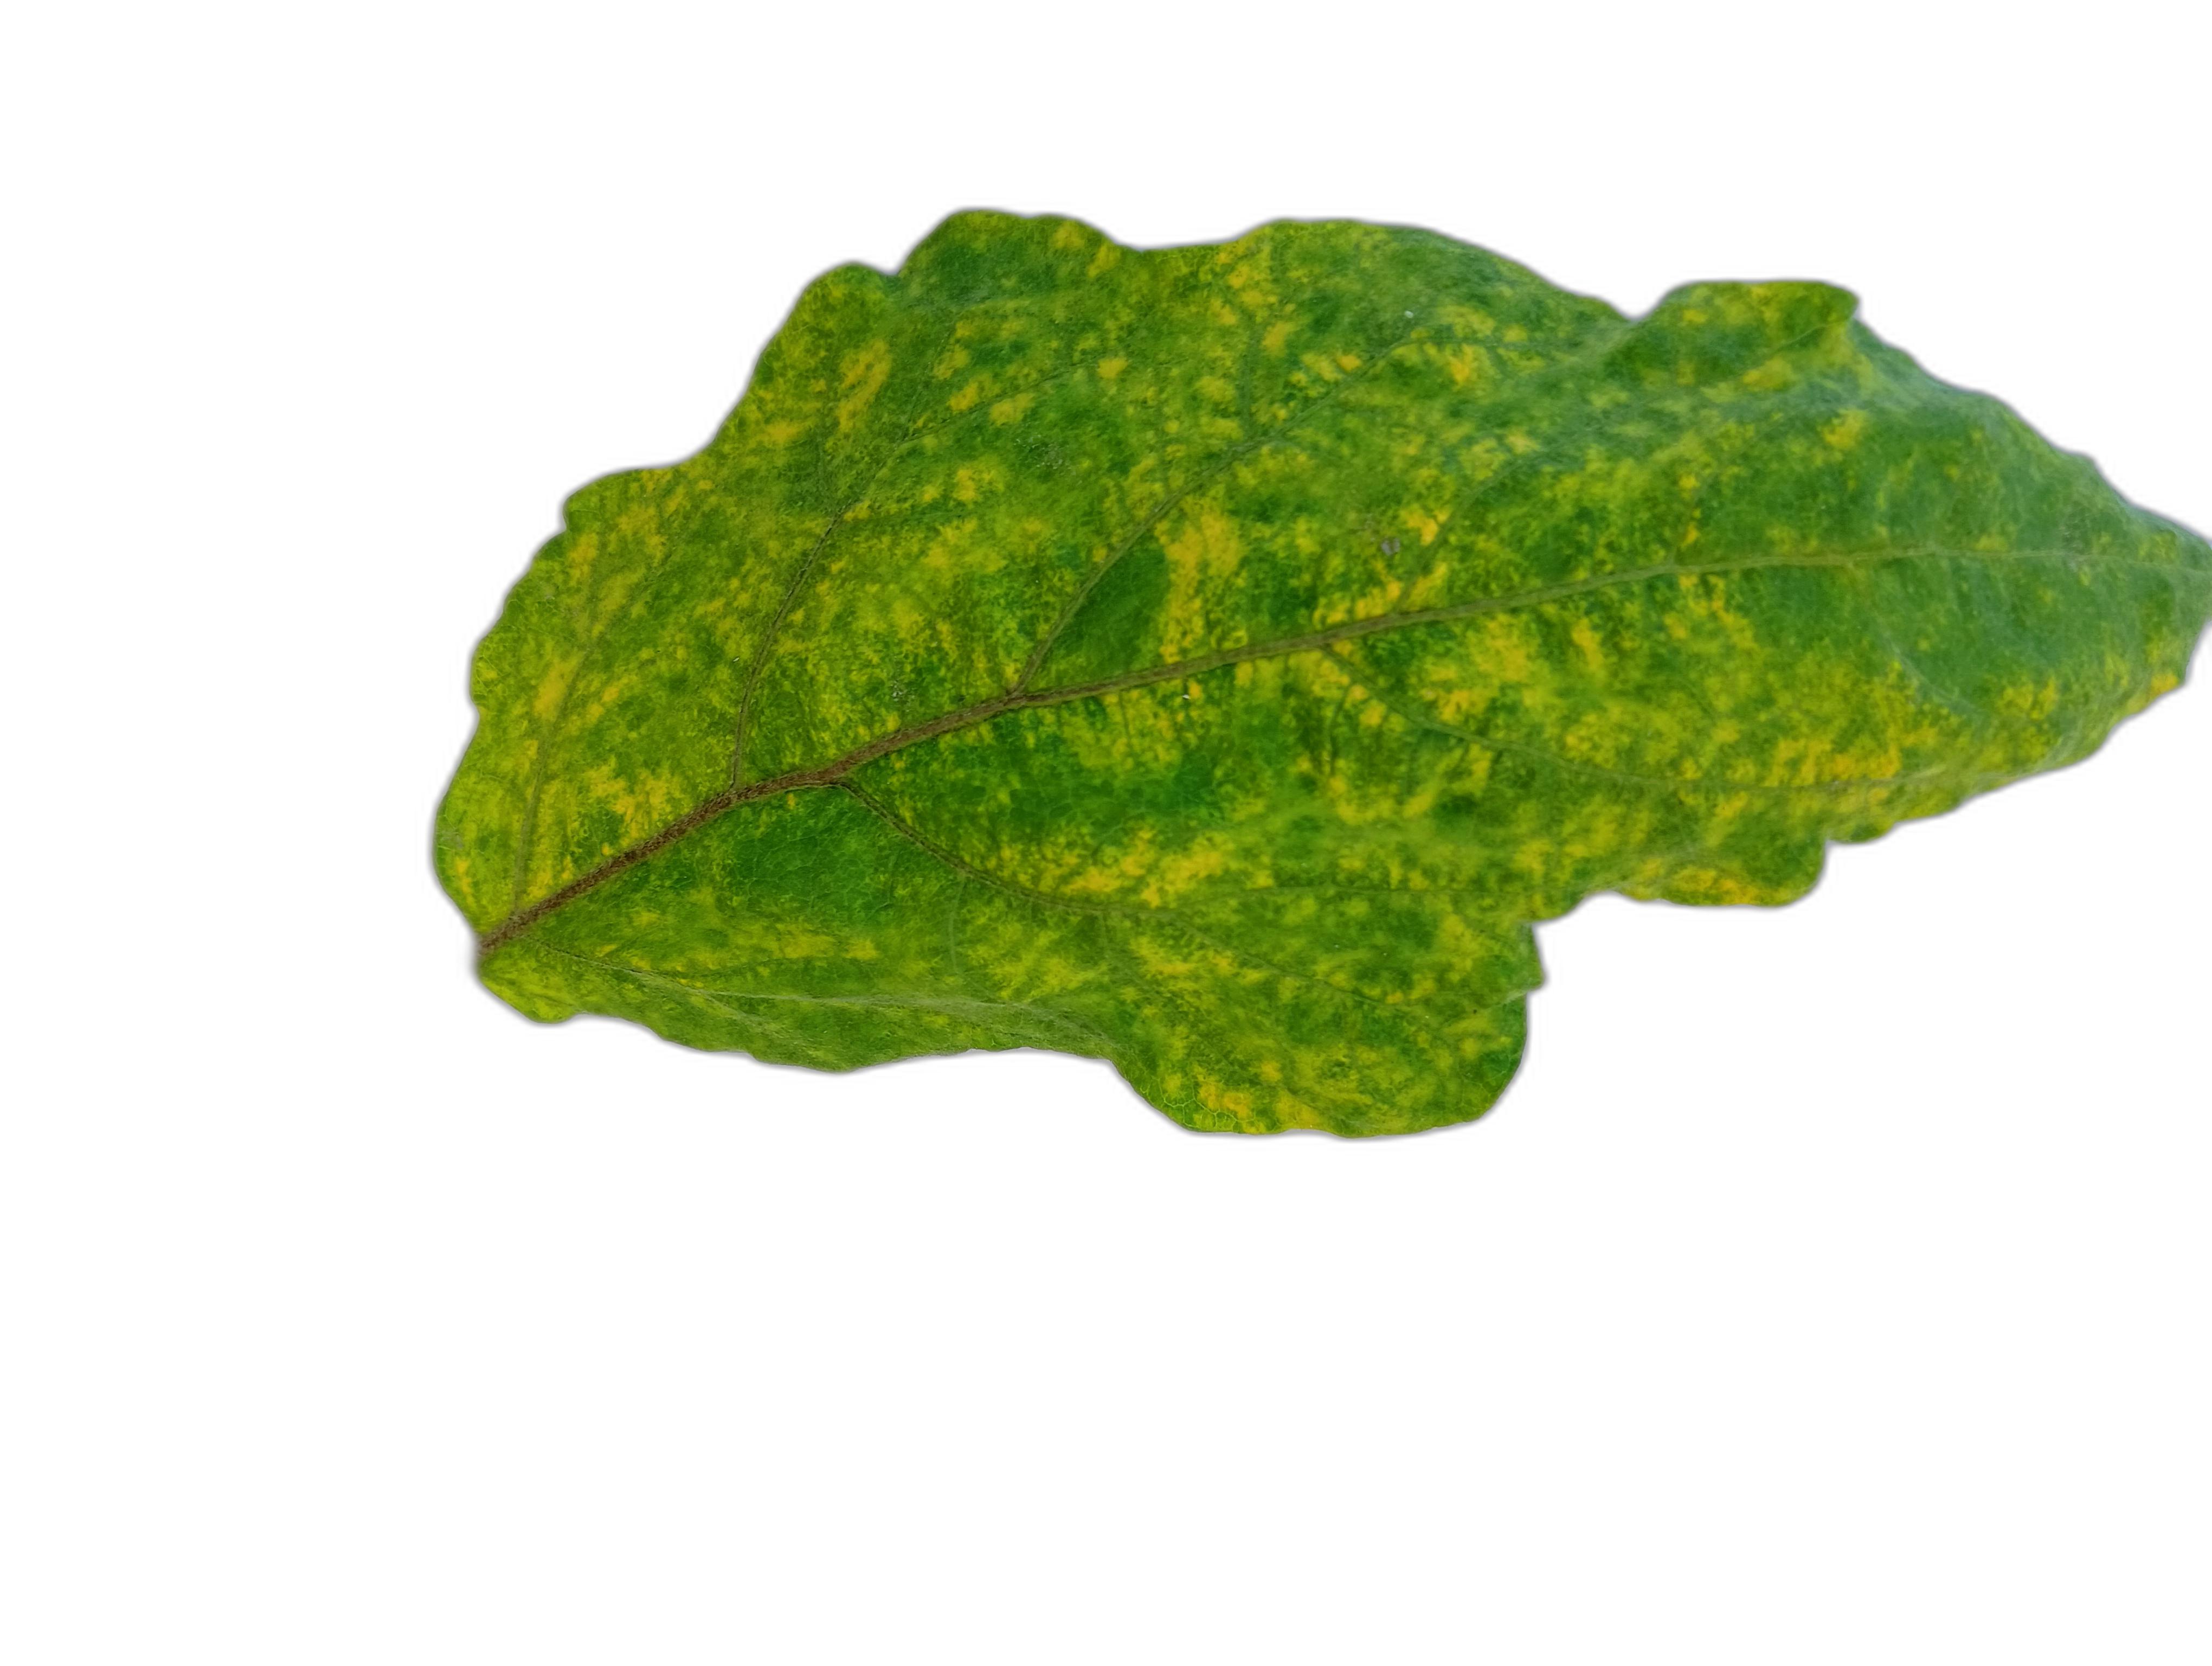
Label: Mosaic Virus Disease